Cobina Wright

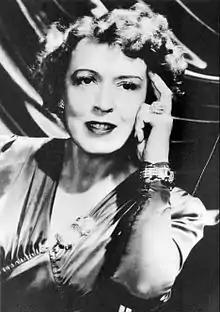
Wright's 1949 column photo

Cobina Wright, Sr. (born Esther Ellen Cobb, September 20, 1887 – April 9, 1970) was an American opera singer and actress who appeared in "The Razor's Edge" (1946). She gained later fame as a hostess and a syndicated gossip columnist. Wright was also known as Esther Cobb, Esther Johnson, and Esther Cobina.